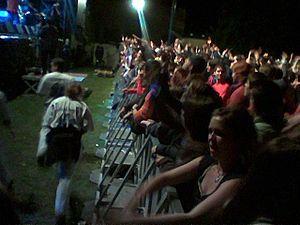
avant-scène d'un concert de rock
Le secourisme ou prompt secours ou secours à victimes ou secours d'urgence aux personnes désigne, en France, les premiers gestes d'urgence pratiqués par des personnes ayant des connaissances nécessaires, des secouristes bénévoles ou des sapeurs-pompiers; il peut s'agir de secours à personne avec ou sans matériel, en équipe organisée ou seul. Le secourisme consiste donc au maintien ou à l'amélioration des fonctions vitales d'un individu, d'une victime.